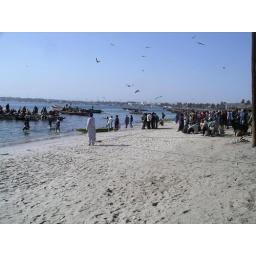
fish market in Dakar, Senegal